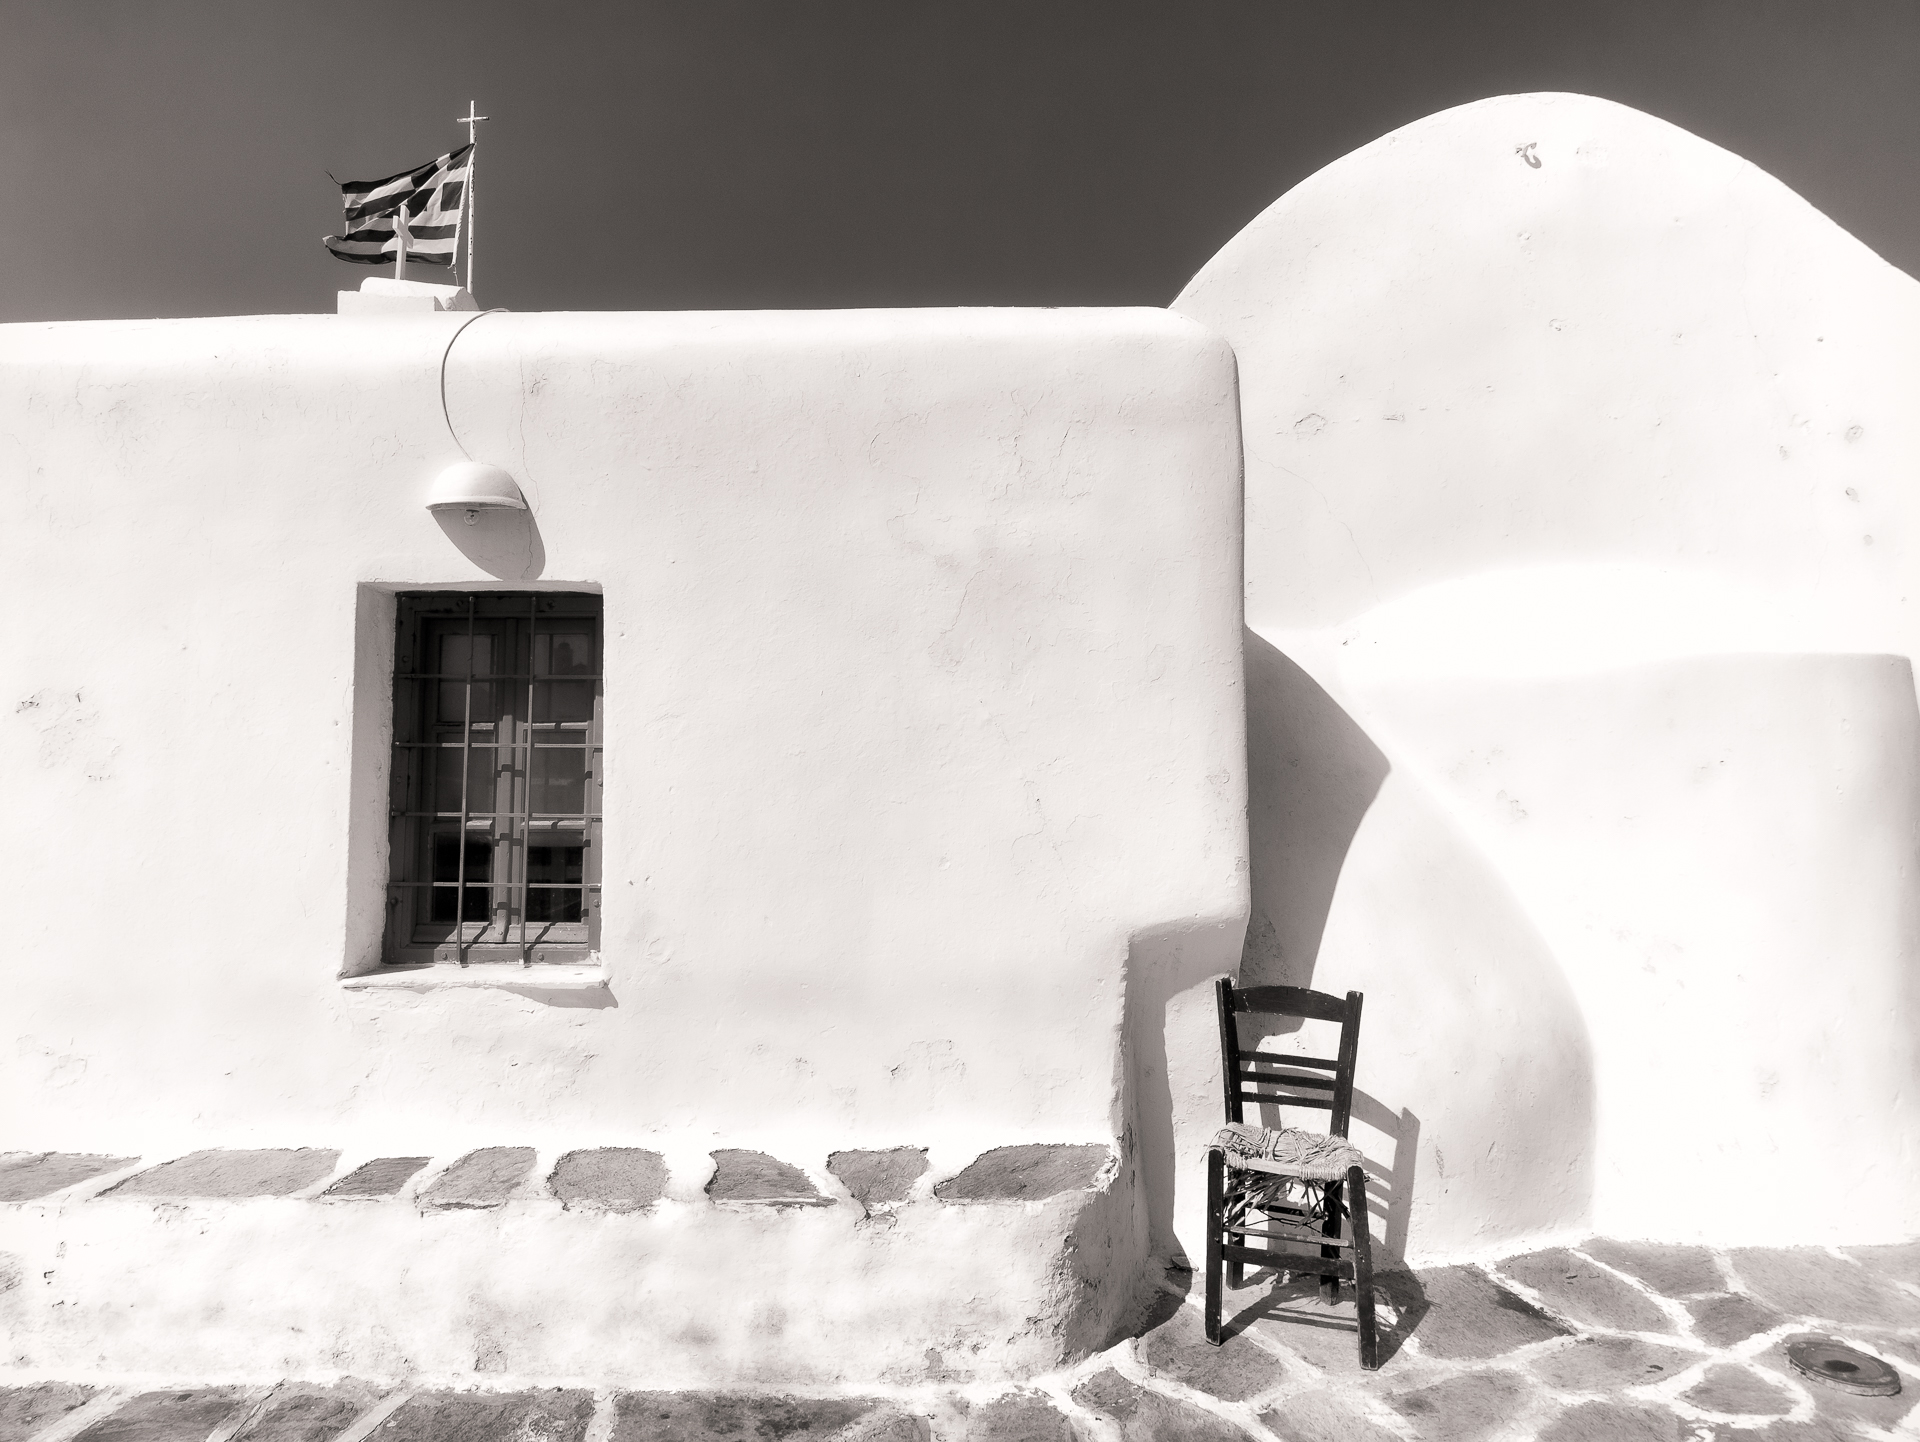
snow, light, black and white, white, photography, wall, black, monochrome, lighting, bw, 2015, drawing, photograph, greece, image, lumix, g3, panasoniclumixg3, olympusm918mm, cyclades, kykladen, paros, naoussa, monochrome photography